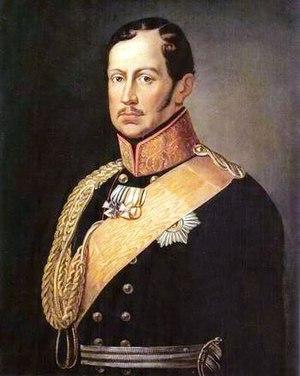
La Confédération des XXII cantons désigne l'une des étapes de formation de la Confédération suisse, la période entre la fin de la domination française en 1813 et la création de l'État fédéral de 1848.
La campagne de Prusse et de Pologne se déroule pendant les guerres de la Quatrième Coalition de 1806 à 1807.
L'Église évangélique de l'Union prussienne est une église protestante majeure créée en 1817 par une série de décrets pris par le roi de Prusse Frédéric-Guillaume III, unissant les dénominations luthérienne et réformée en ses États, Prusse et principauté de Neuchâtel. Elle devint la plus grande organisation religieuse indépendante de l'Empire allemand et plus tard de l'Allemagne de Weimar, avec environ 18 millions de fidèles. Cette Église a subi deux schismes. Église officielle de l'État prussien, avec le statut d'établissement public du culte, au XIXᵉ siècle, elle a été en partie démembrée dans les années 1920 suite au rattachement d'une partie de la Prusse à la Pologne, la Tchécoslovaquie, la Lituanie, etc.
Clément-Auguste Droste zu Vischering, parfois en français Clément-Auguste de Droste-Vischering, né le 22 janvier 1773 à Vorhelm près d'Ahlen et mort le 19 octobre 1845 à Münster, fut archevêque de Cologne de 1835 à 1845 et à l'origine d'une affaire qui l'opposa au royaume de Prusse, provoquant le réveil du catholicisme rhénan au XIXᵉ siècle.